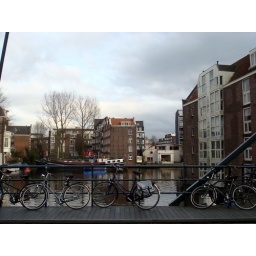
bikes on a bridge in amsterdam